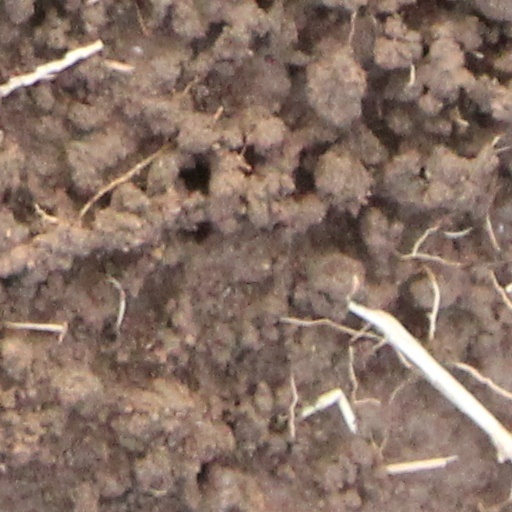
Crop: wheat